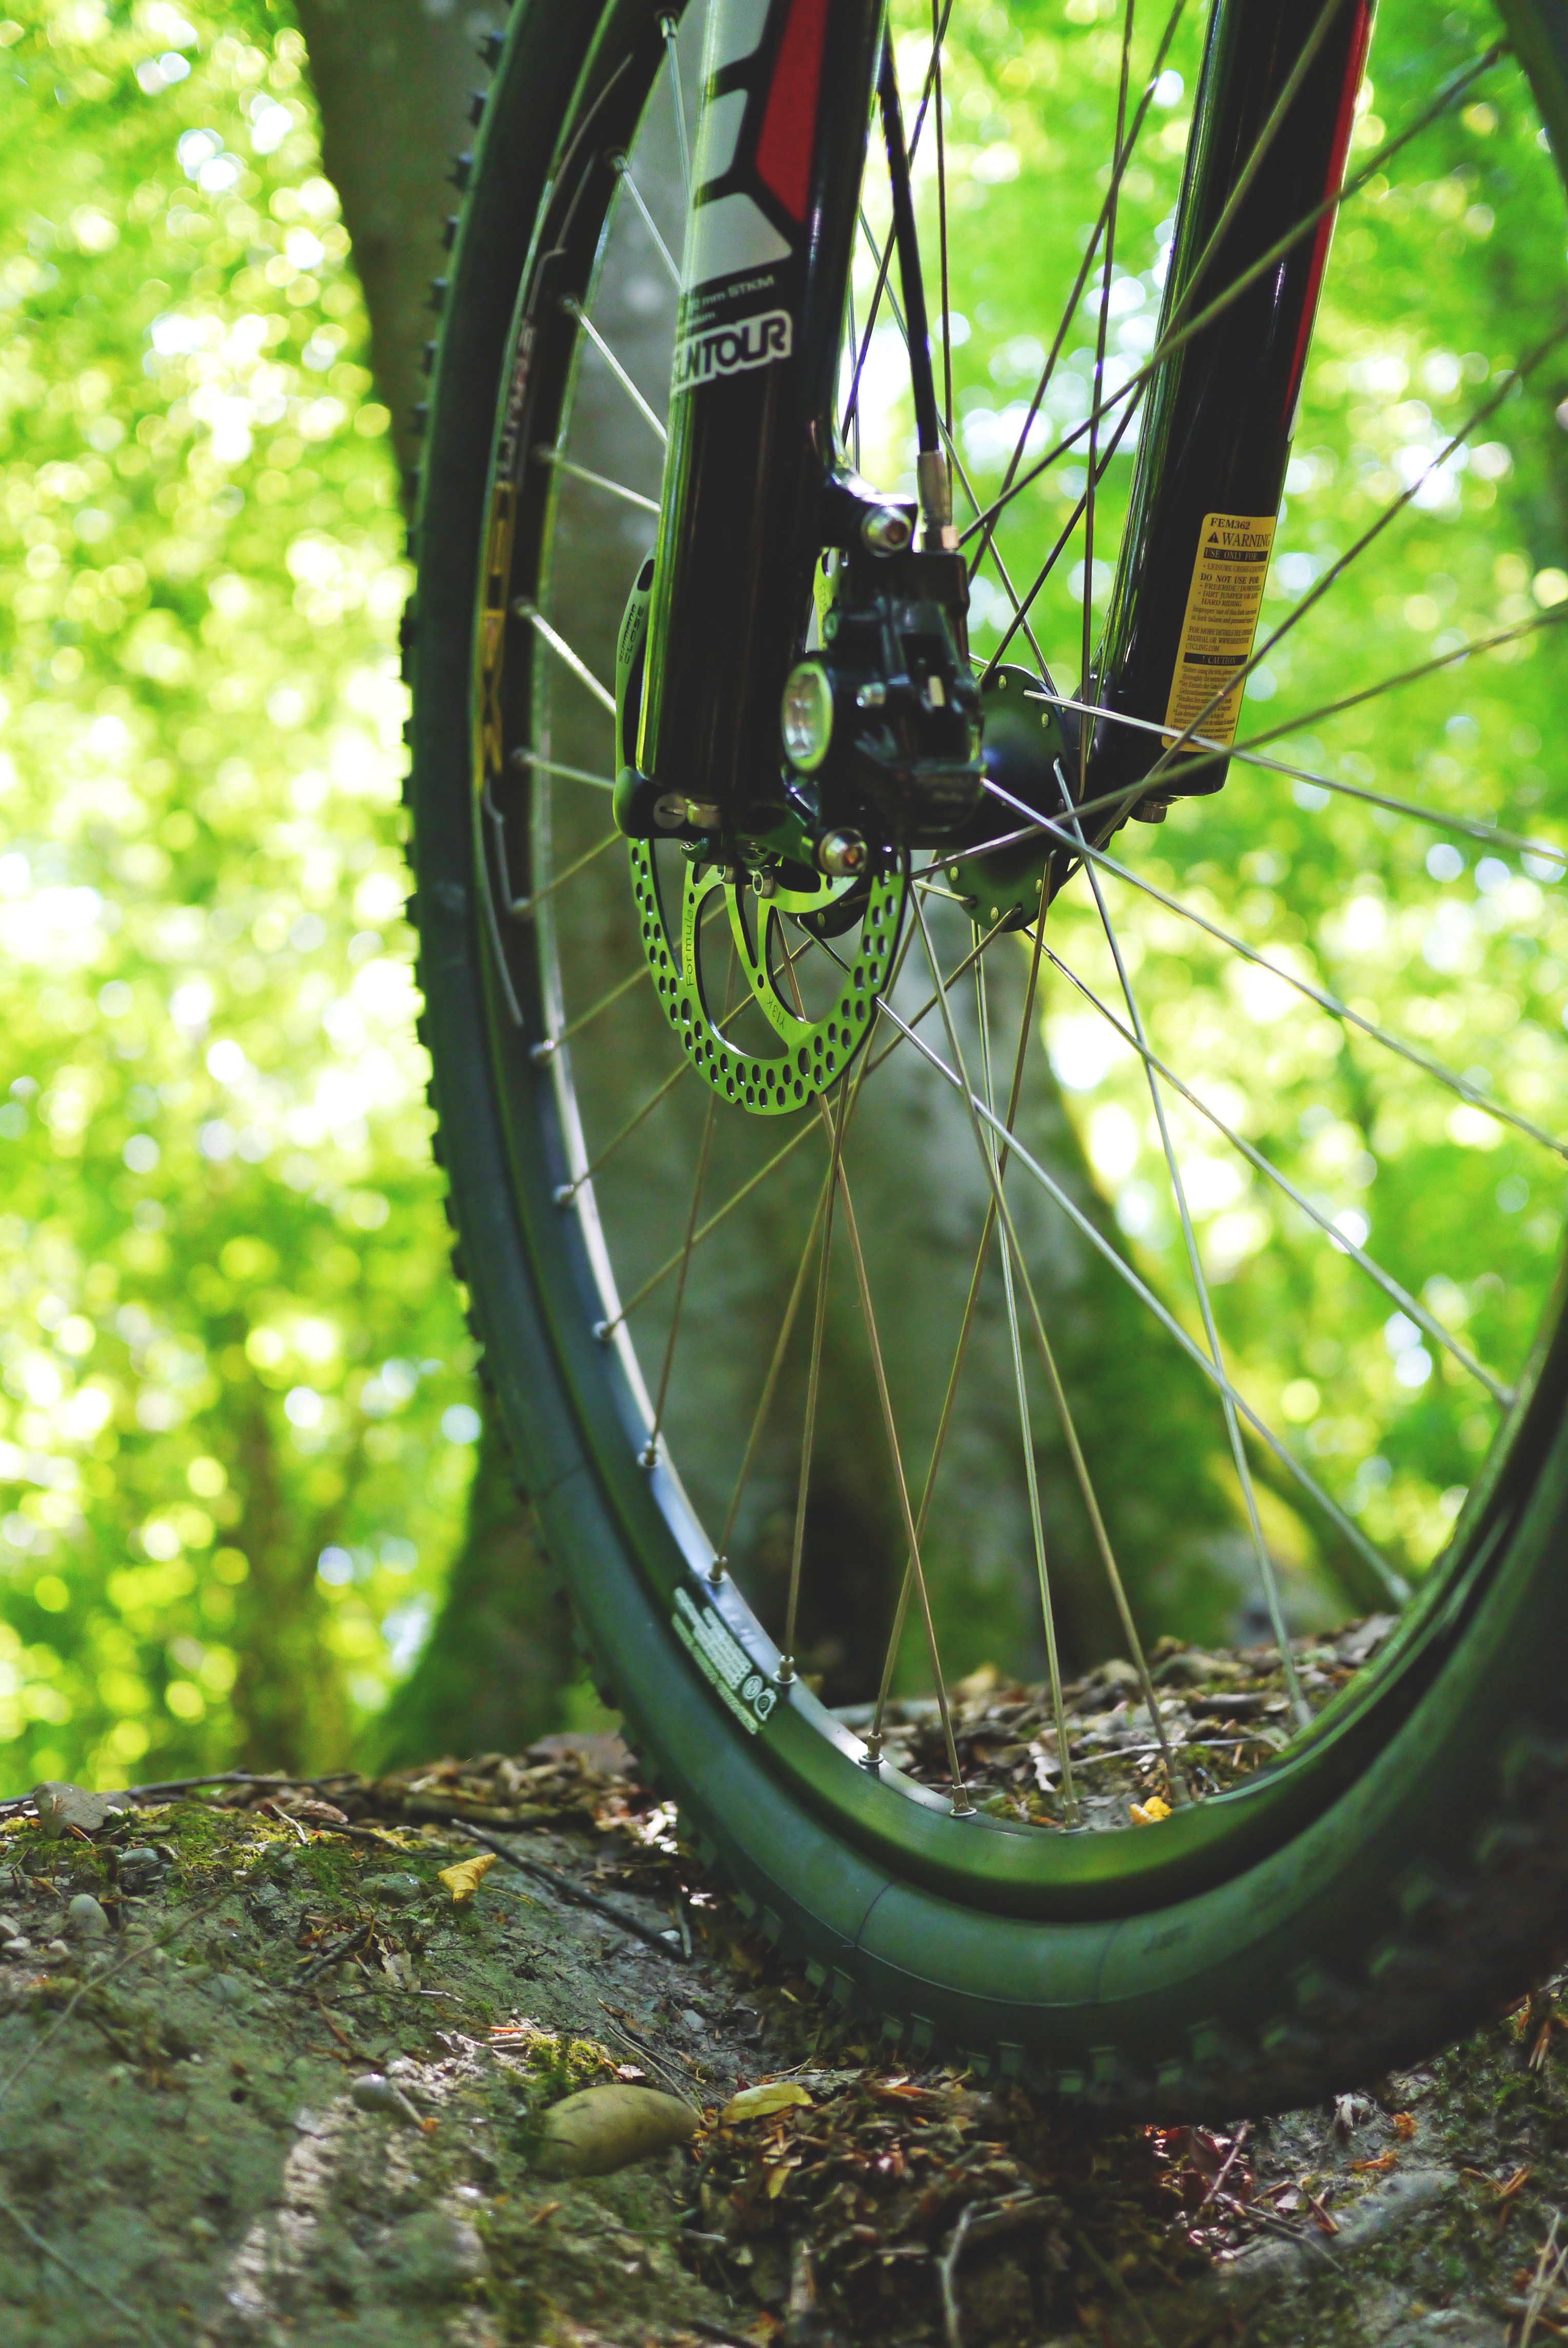
nature, forest, path, outdoor, sport, wheel, adventure, bicycle, bike, green, vehicle, spoke, exit, soil, exercise, leisure, fitness, tire, activity, sports equipment, mountain bike, cycling, spokes, rim, away, active, freeride, obstacle, recovery, mountain biking, adrenaline, bicycle frame, bicycle wheel, land vehicle, cycle sport, cyclo cross bicycle, cyclo cross, downhill mountain biking, automotive tire, bmx bike, road bicycle, racing bicycle